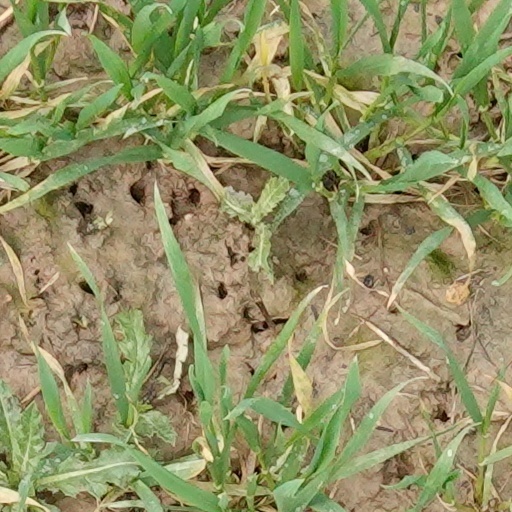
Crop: wheat